Lanzhou University

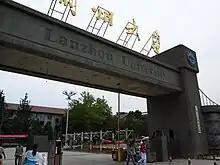
Lanzhou University

Lanzhou University has two campuses. The oldest campus is located in the center of Lanzhou (Chengguan District), whereas the main campus is located in Yuzhong County. The One Belt and One Road campus, north of Lanzhou is under construction.